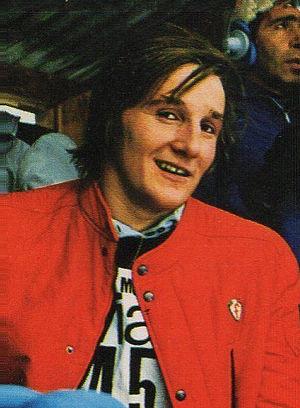
Piero Gros, né le 30 octobre 1954 à Sauze d'Oulx, dans la province de Turin, au Piémont, est un skieur alpin italien.